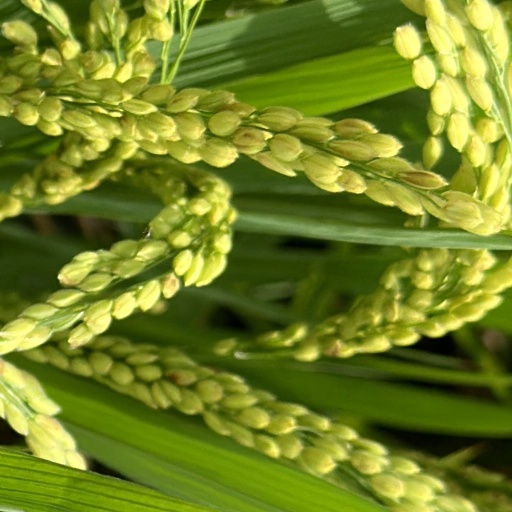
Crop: rice